Theo Molkenboer

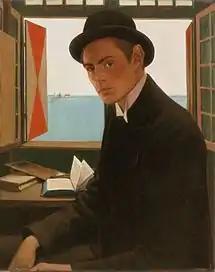
Self-portrait (1896)

Theodorus Henricus Antonius Adolph Molkenboer (23 February 1871, Leeuwarden – 1 December 1920, Lugano) was a Dutch painter and designer, notably, of book covers and posters. He was also an expert on the history of Dutch folk costumes and wrote several short works on that subject.